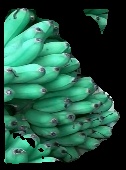
Variety: rasbale
Grade: grade1